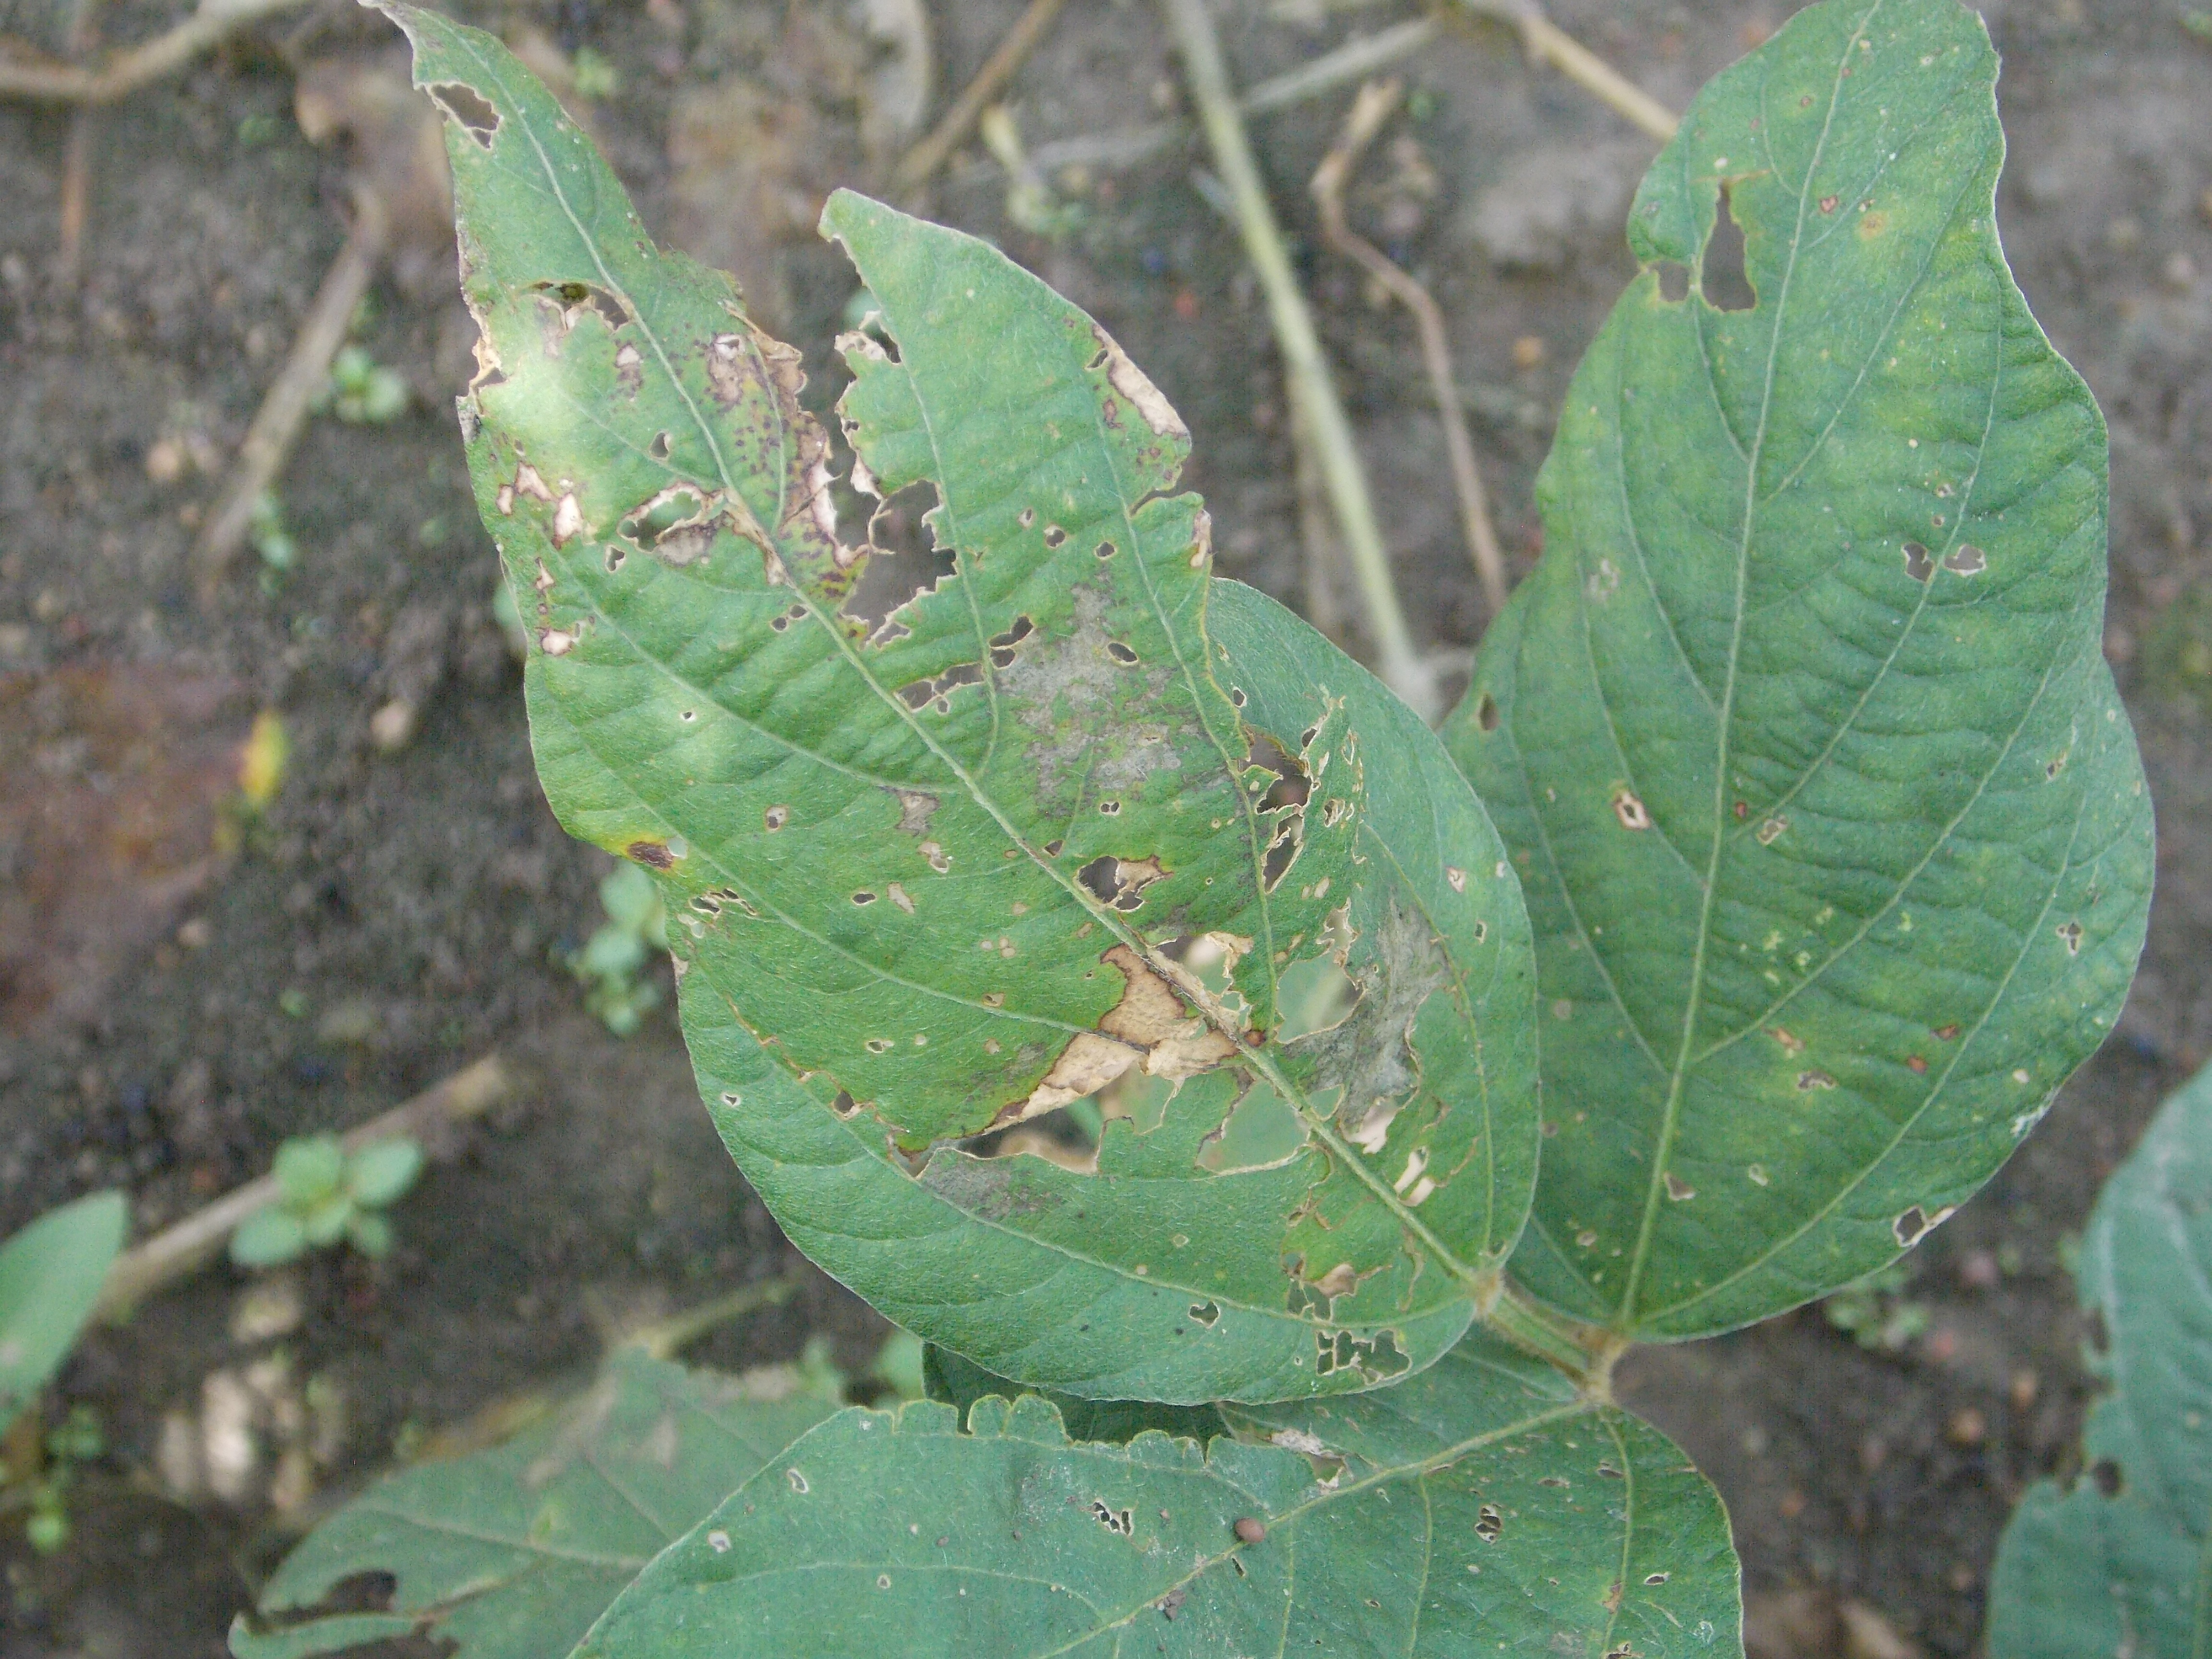
Label: Disease